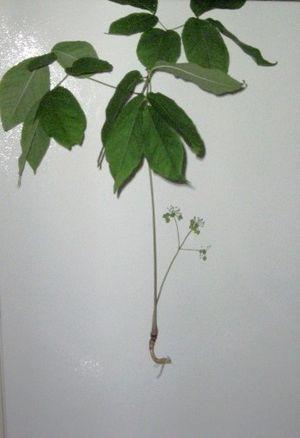
Aralie à tige nue. Spécimen d'une grande colonie en sous-bois d'une pinède au Québec
L'Aralie à tige nue est une plante à fleur d'Amérique du Nord septentrionale et orientale qui atteint 30 à 60 cm avec un rhizome traçant souterrain.